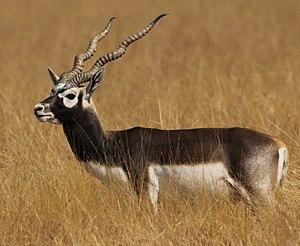
L'emblème de l'Inde est composé de trois lions sur un chapiteau orné d'une roue au centre, d'un buffle à droite et d'un cheval galopant à gauche.